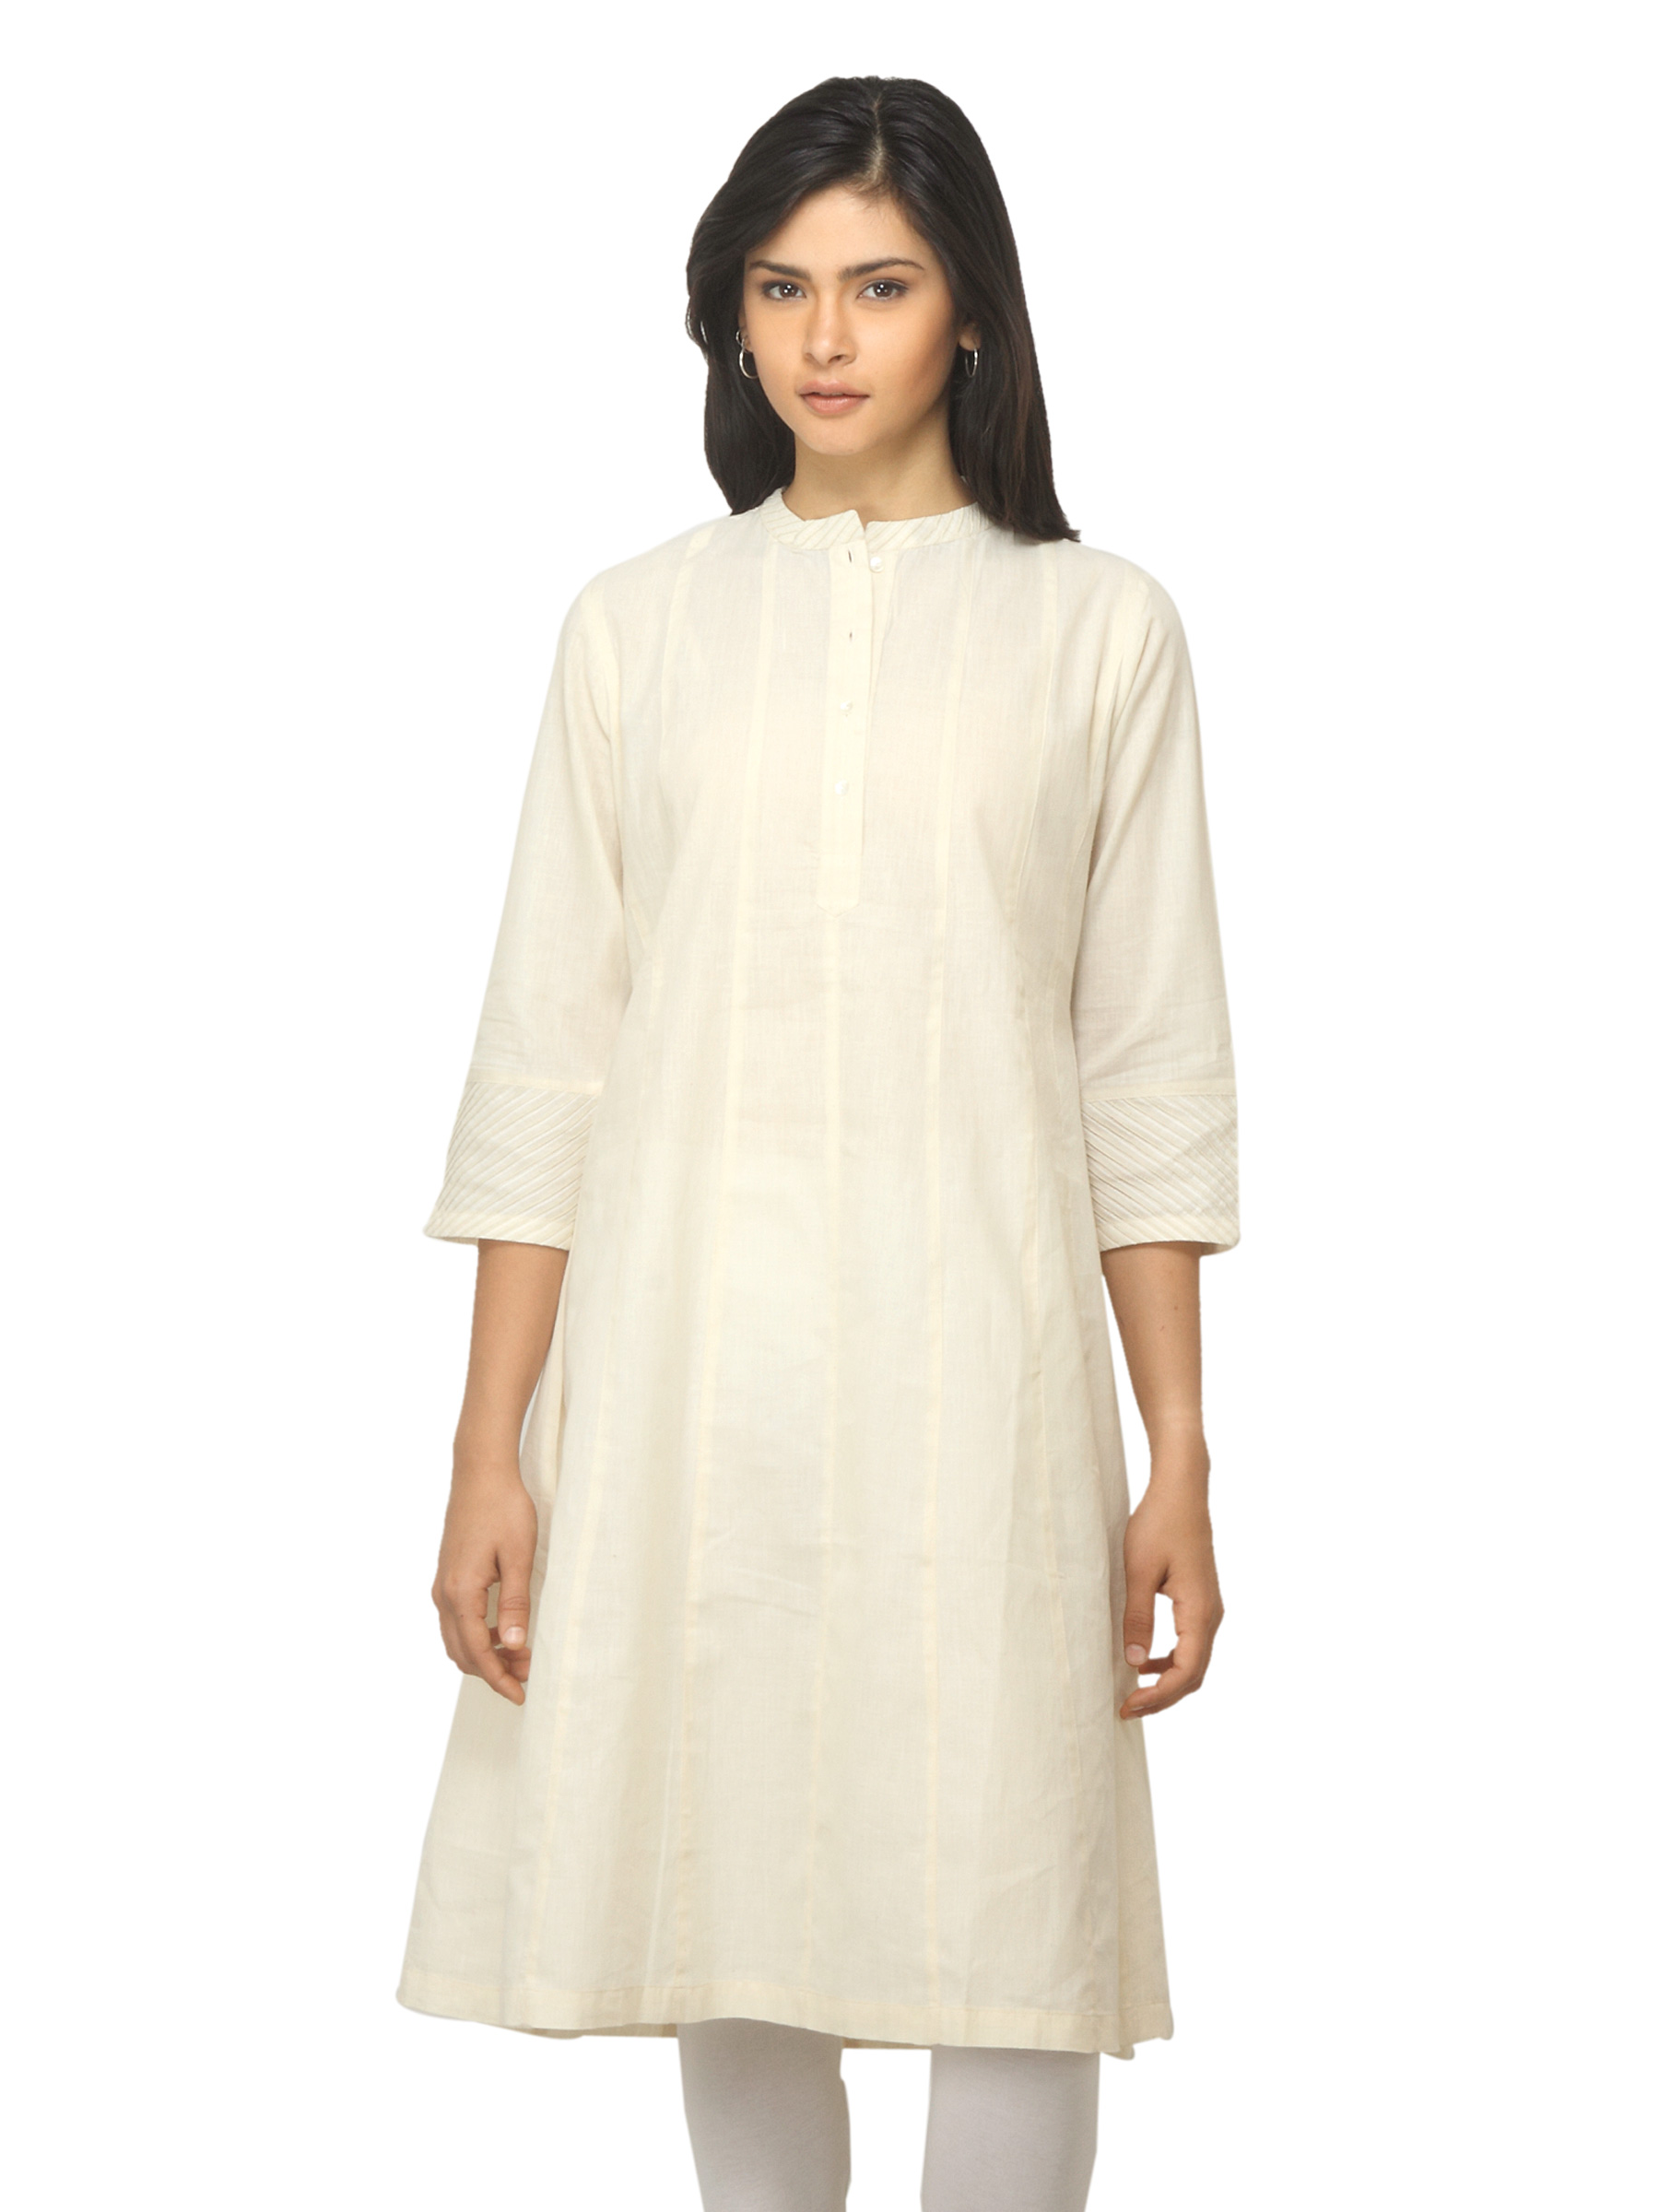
Fabindia Women Beige Kurta
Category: Apparel / Topwear / Kurtas
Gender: Women
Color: Beige
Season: Summer 2012
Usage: Ethnic